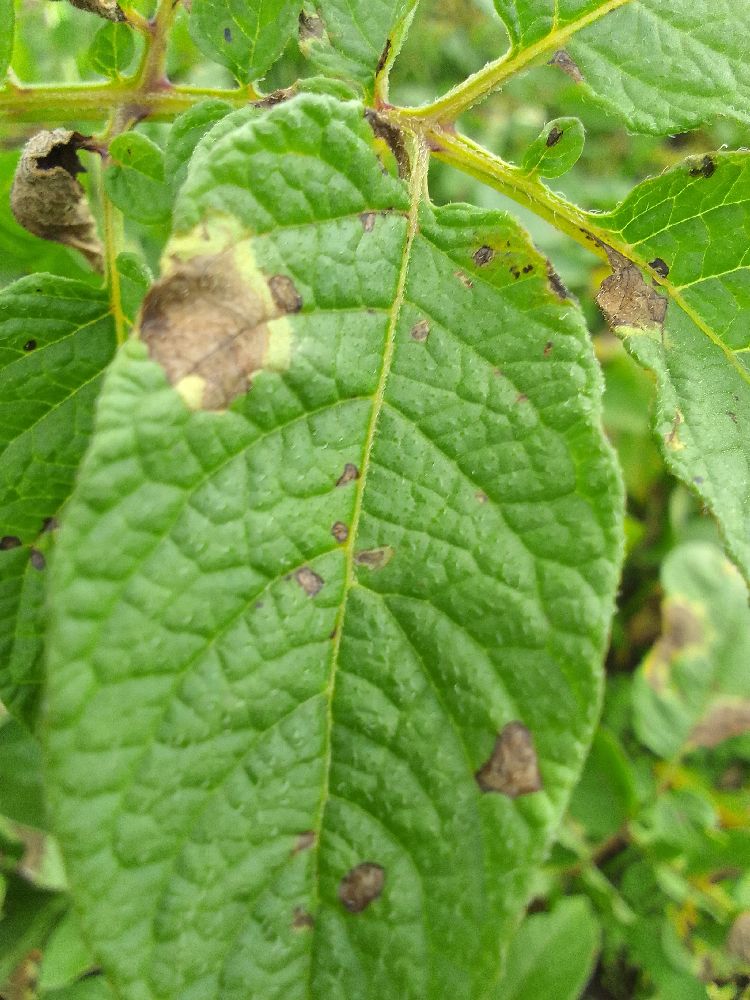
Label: Late blight